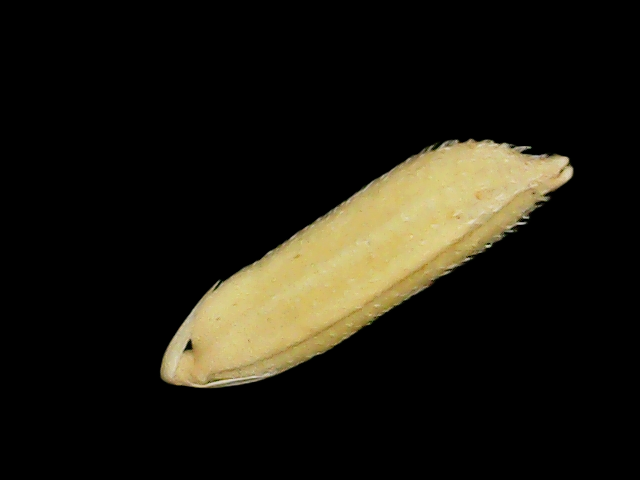
Rice variety: Binadhan26